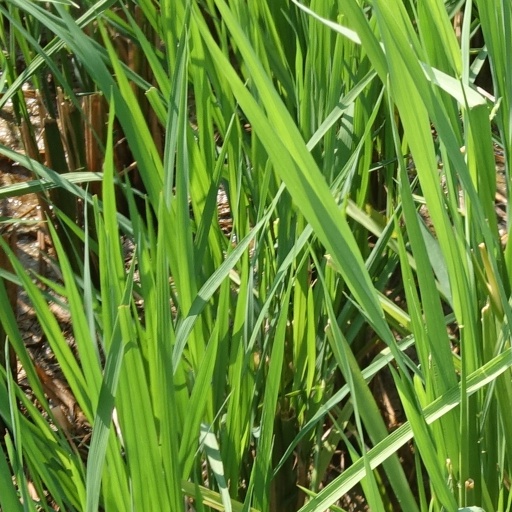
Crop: rice